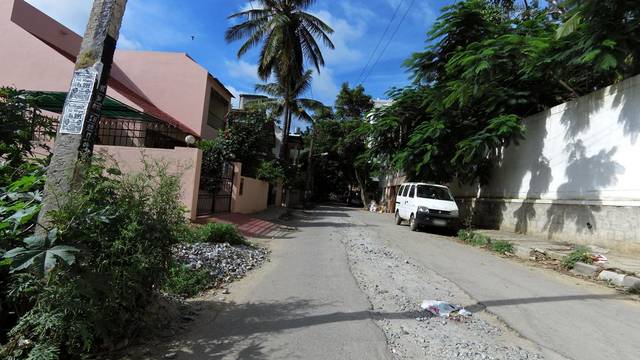
Region: India
Coordinates: 12.981, 77.635